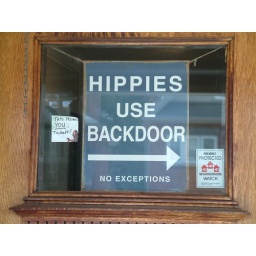
Novelty reproduction sign &amp;quot;Hippies Use Backdoor, No Exceptions&amp;quot; hanging in our front door window.